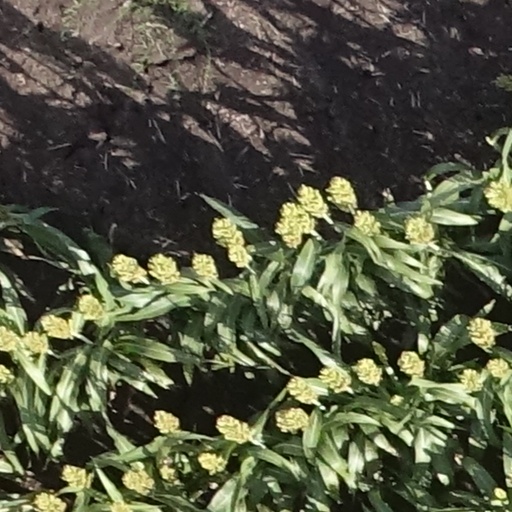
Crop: sorghum